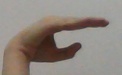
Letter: jeem